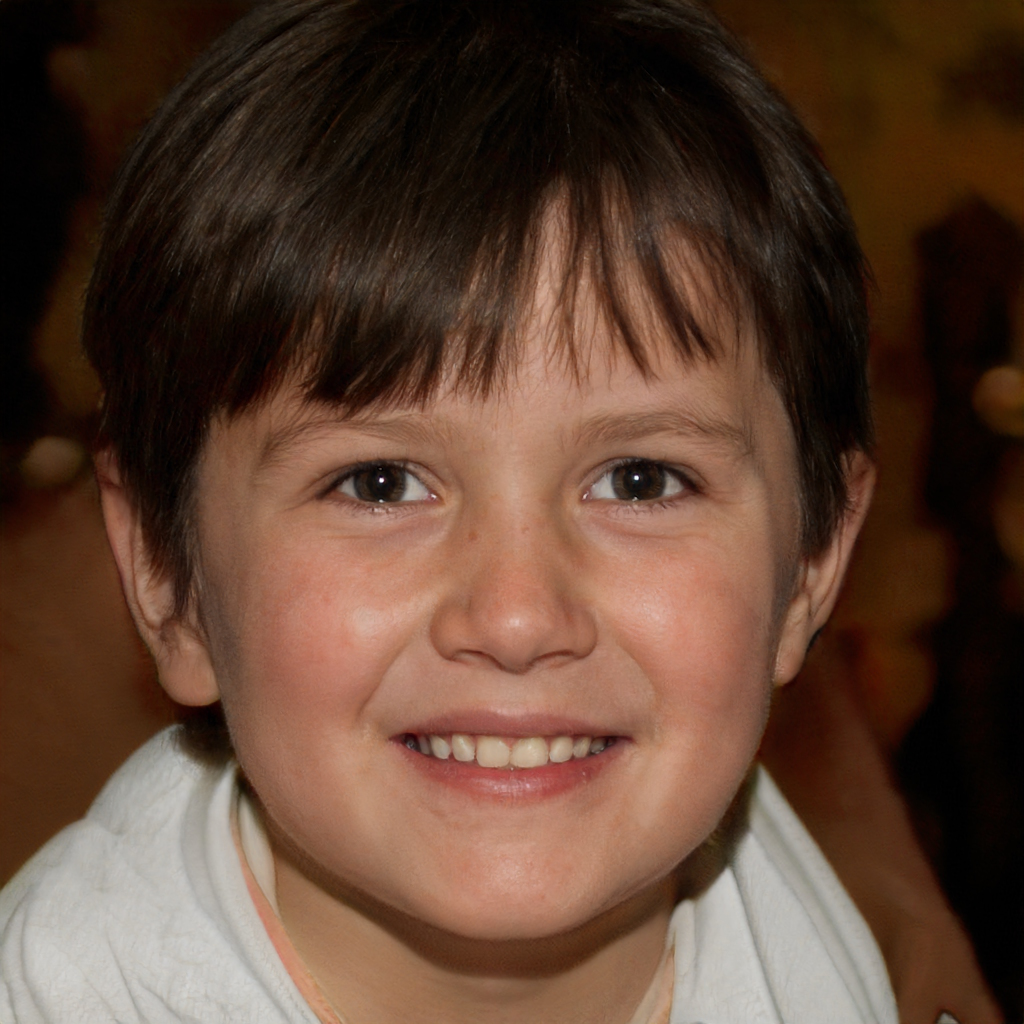
Gender: Female